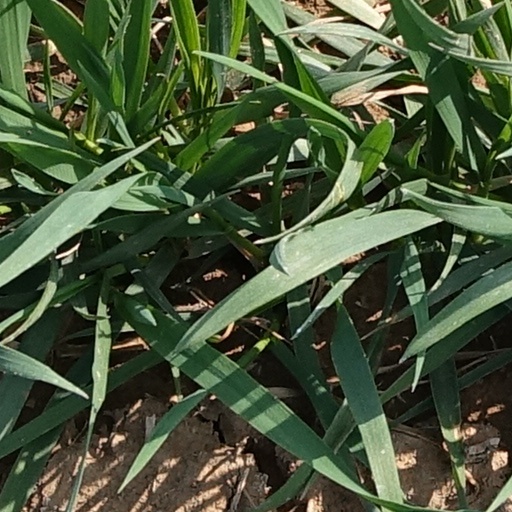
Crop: wheat